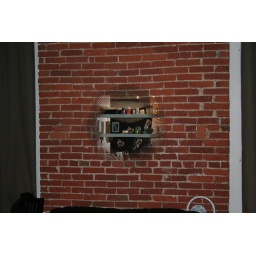
To me that mirror looks like a hole in the wall with very smooth sides.